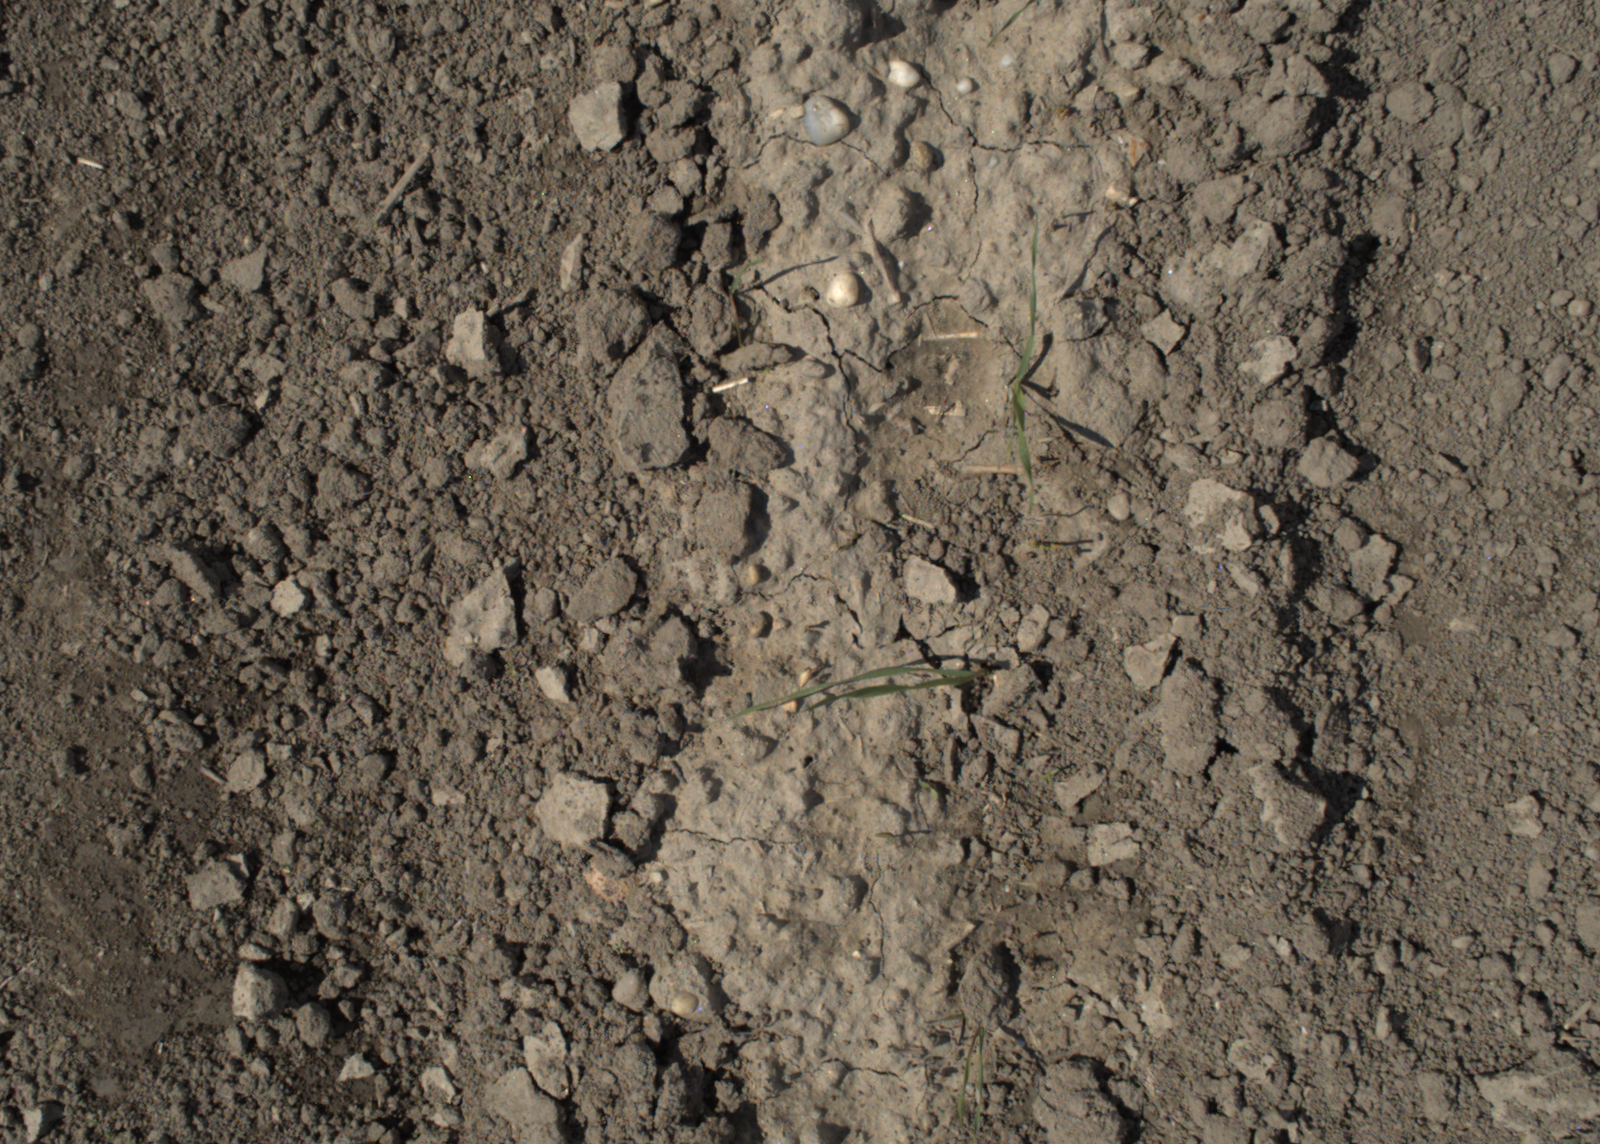
Capture date: 28.05.2021 10:28:25
Weather: mixed
Wind: medium
Seeding date: 27.04.2021
Plant canopy height (mm): 1018